Earthdog trial

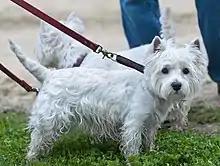
West Highland White Terriers at an earthdog trial

An earthdog test or earthdog trial tests the working ability and instinct of the small, often short-legged terriers or Dachshunds. These dogs were bred to hunt vermin and other quarry which lived in underground dens. Earthdog den tests involve human-made tunnels that the dogs must navigate, while scenting a rat, "the quarry". The dog must follow the scent to the quarry and then "work" the quarry. Depending on the sanctioning organization, "working" means barking, scratching, staring, pawing, digging; any active behavior. The quarry is protected at all times by wooden bars across the end of the tunnel. The hunting encounter is controlled, and neither the dog nor the quarry (usually two rats) are endangered by the activity.